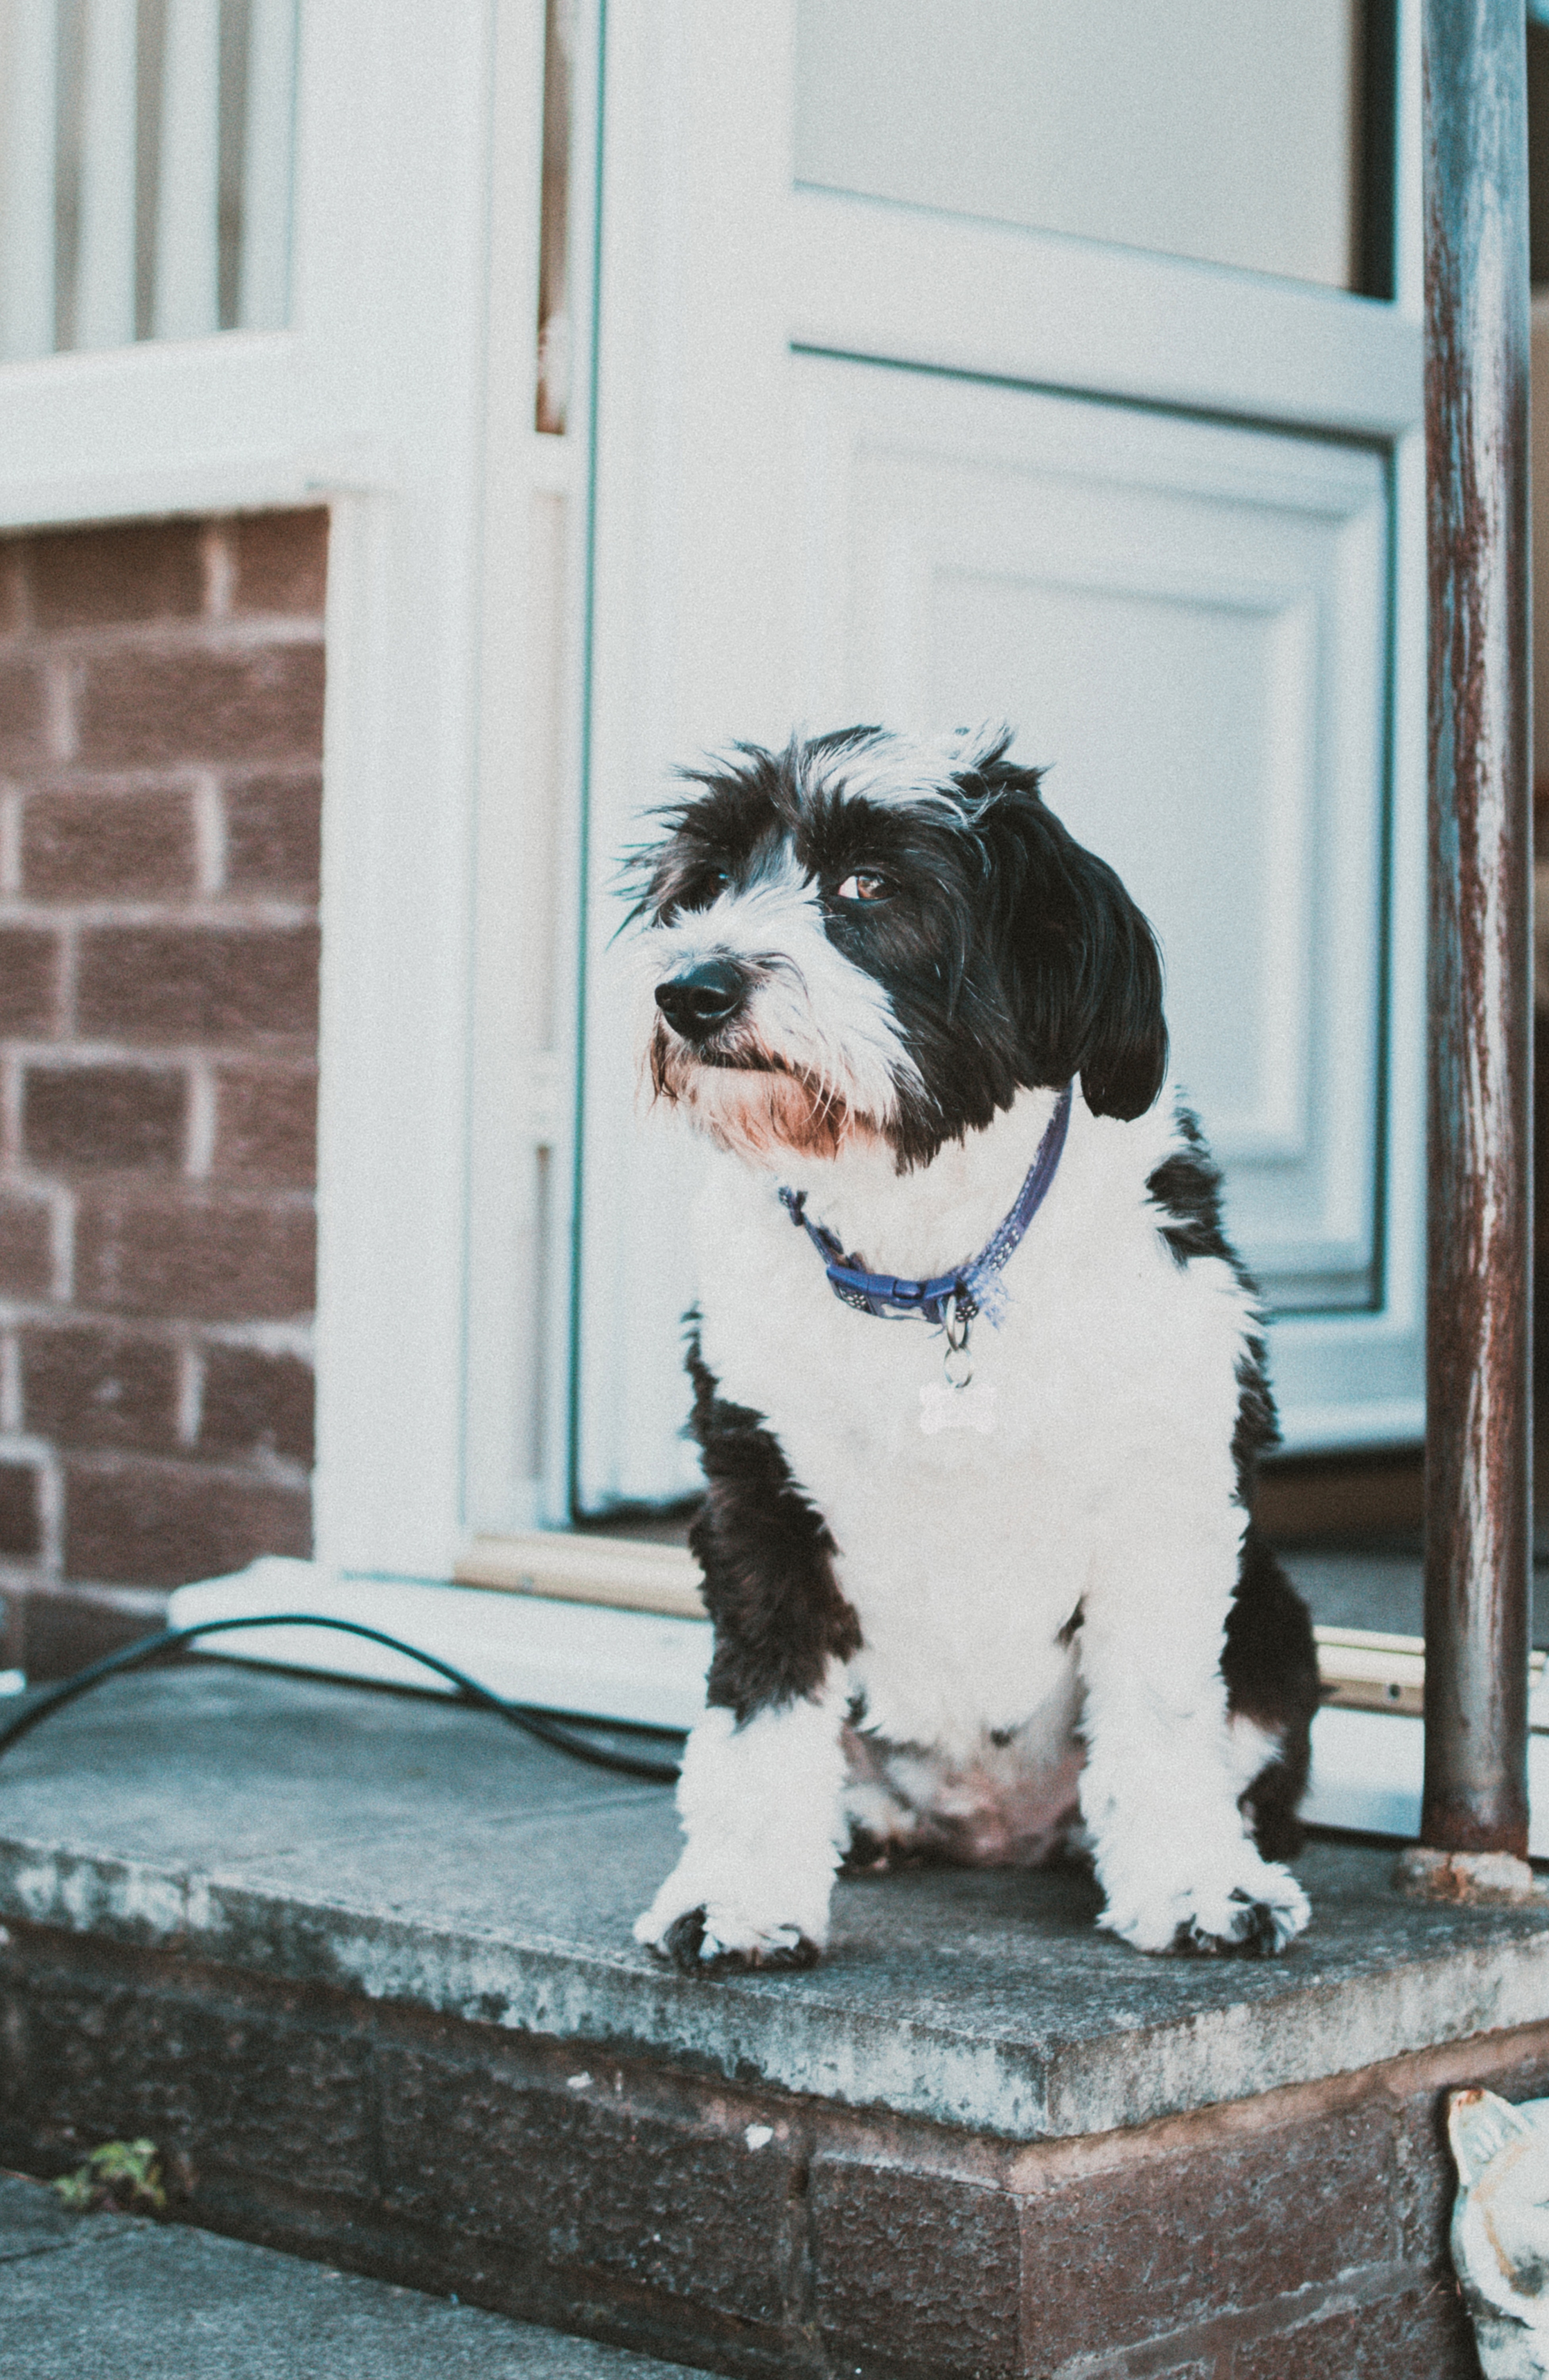
dog, vertebrate, mammal, canidae, dog breed, puppy, havanese, carnivore, snout, home, companion dog, shih tzu, sporting group, rare breed dog, toy dog, non sporting group, tibetan terrier, cockapoo, petit basset griffon vend en, window, lhasa apso